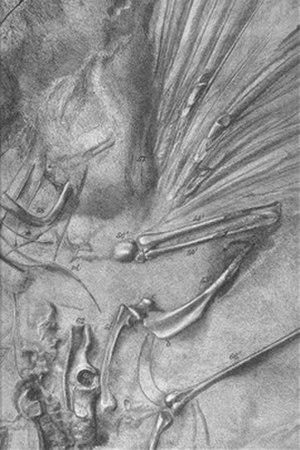
Archaeopteryx est un genre de dinosaures à plumes disparus. Ces dinosaures aviens, d’une longueur inférieure à 60 cm, ont vécu à la fin du Jurassique, il y a 156 à 150 Ma dans un environnement alors insulaire, qui se situe actuellement en Allemagne.